Quiverfull

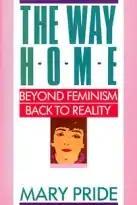
Mary Pride's first book, "The Way Home: Beyond Feminism, Back to Reality" (1985), promotes the Quiverfull movement.

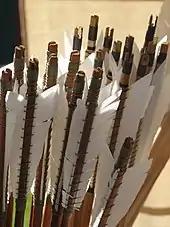
The Christian Quiverfull movement derives its name from Psalm 127:3–5, where many children are metaphorically referred to as the arrows in a full quiver.

In the 20th century, Quiverfull as a modern Christian movement began to emerge. Nancy Campbell began publishing her magazine "Above Rubies", which promotes and glorifies stay-at-home mothers who have as many children as possible, in 1977. While Campbell is in measure responsible for formulating Quiverfull ideas, the movement sparked most fully after the 1985 publication of Mary Pride's book "The Way Home: Beyond Feminism, Back to Reality".